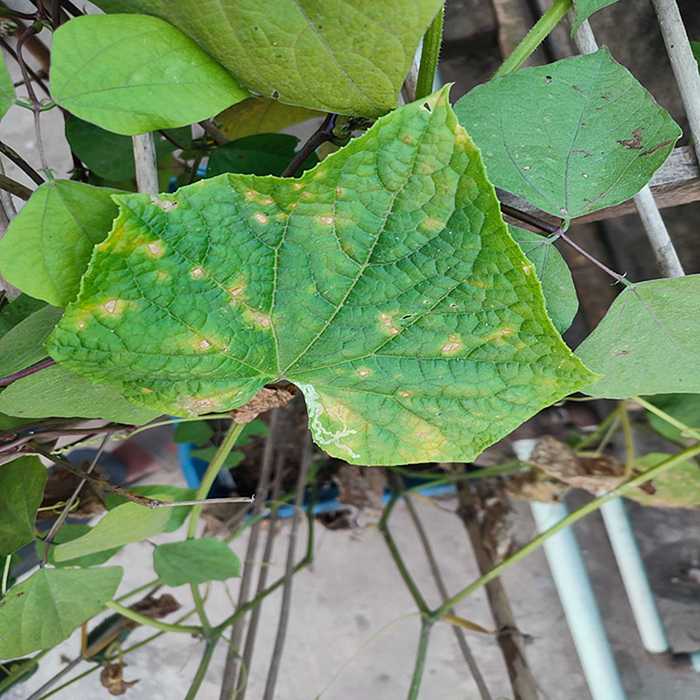
Plant: Cucumber
Label: Downy mildew